Aida Besancon Spencer

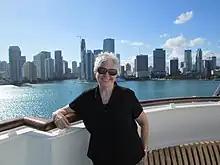
Aida Besancon Spencer on a cruise from Miami port

Aida Besancon Spencer (born 1947) is a Dominican-American New Testament professor and Presbyterian minister.